Artidjo Alkostar

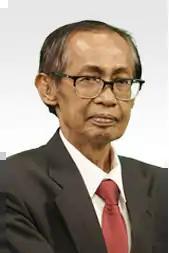

Artidjo Alkostar (22 May 1948 – 28 February 2021) was an Indonesian lawyer, judge and legal academic. He served as a Supreme Court Judge and Chairman of the Criminal Chamber of the Supreme Court of the Republic of Indonesia, where he was famous for his verdicts that tended to increase sentences for convicted corruption cases and the dissenting opinions he issued in several major cases. At the end of his life, he served as a member of the Supervisory Board of the Corruption Eradication Commission for the period of 2019–2023.